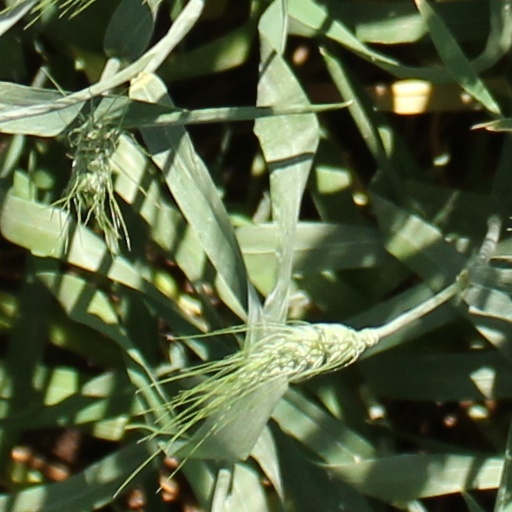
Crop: wheat